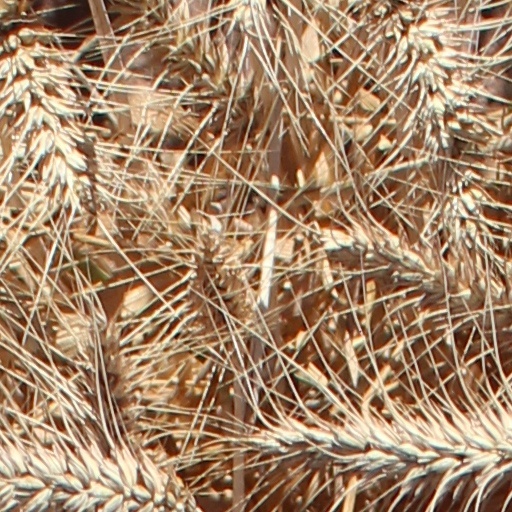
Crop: wheat